Denby Taylor

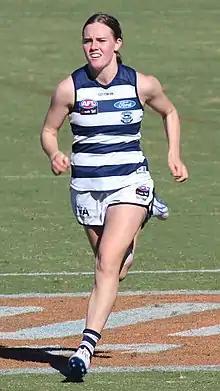
Taylor in 2019

Denby Taylor (born 19 February 2000) is a retired Australian rules footballer who played with the Geelong Football Club in the AFL Women's (AFLW).